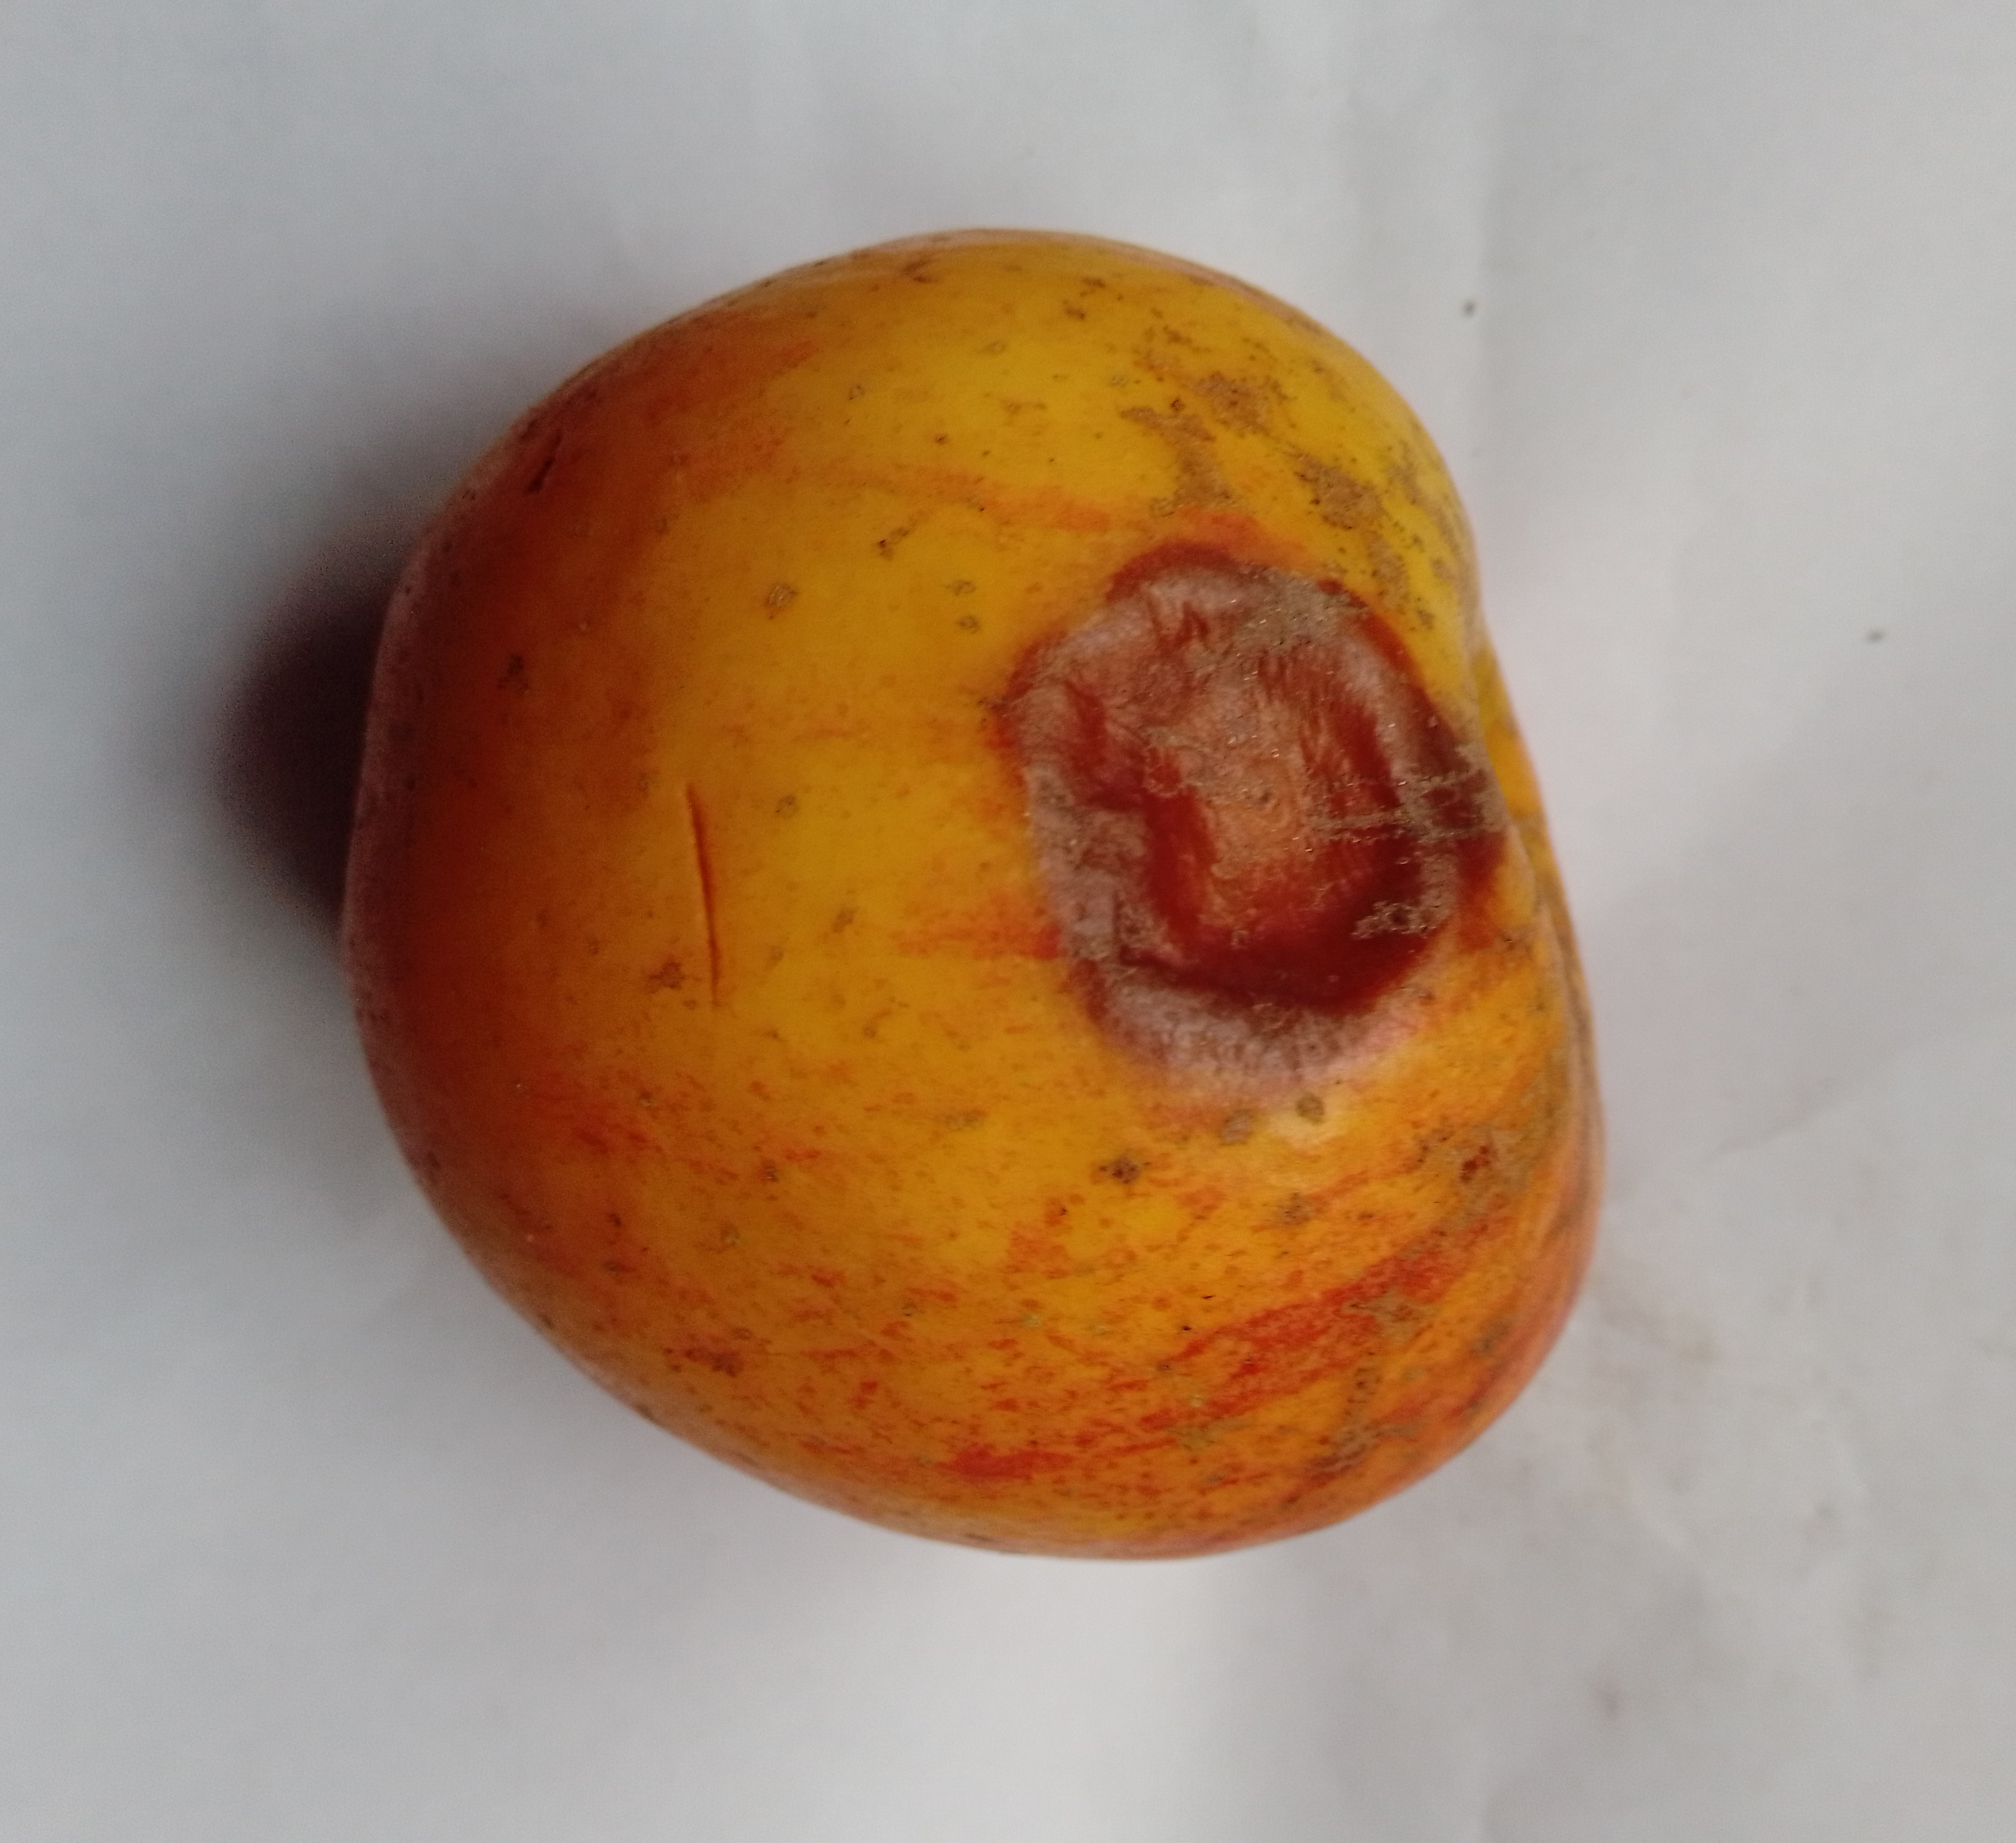
Fruit: apple
Condition: rotten